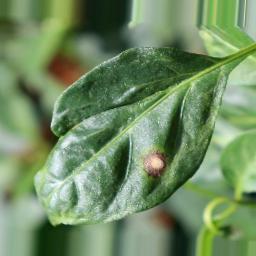
Label: cercospora